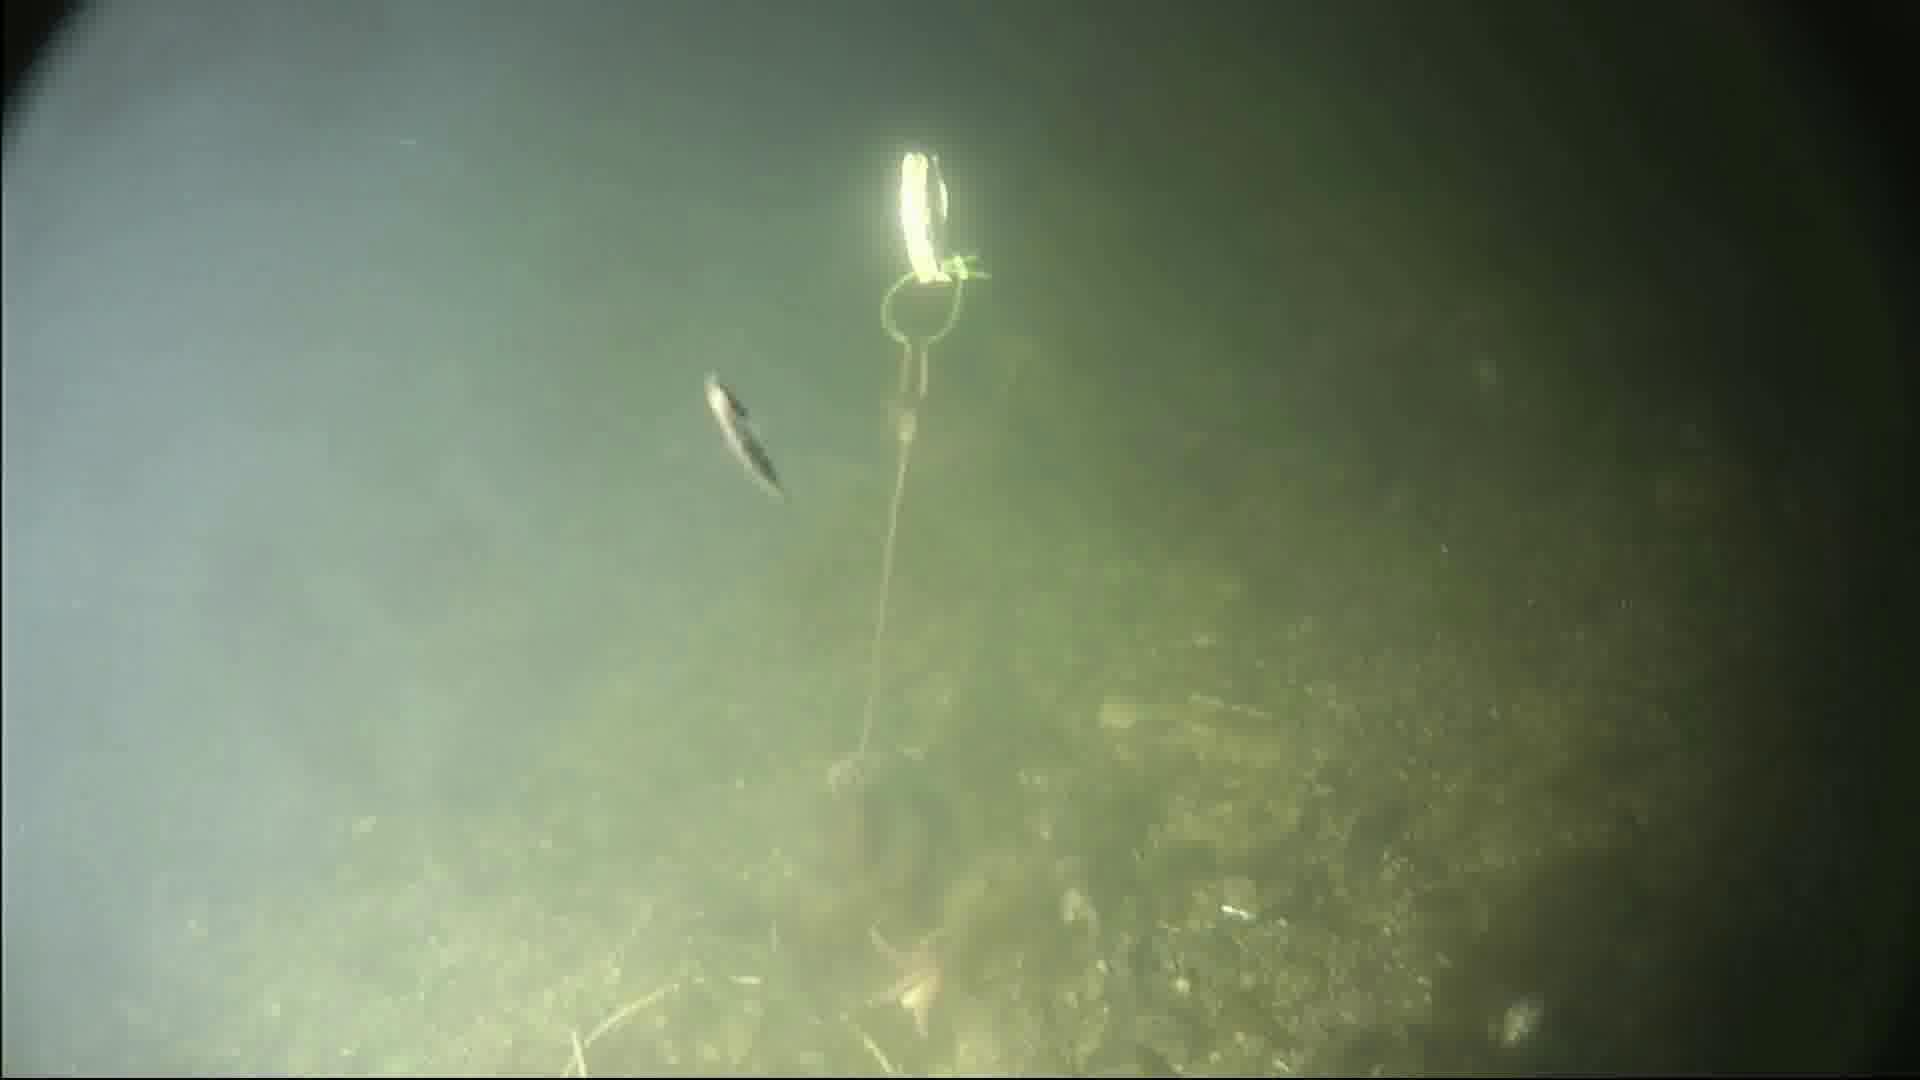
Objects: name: starfish
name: small_fish